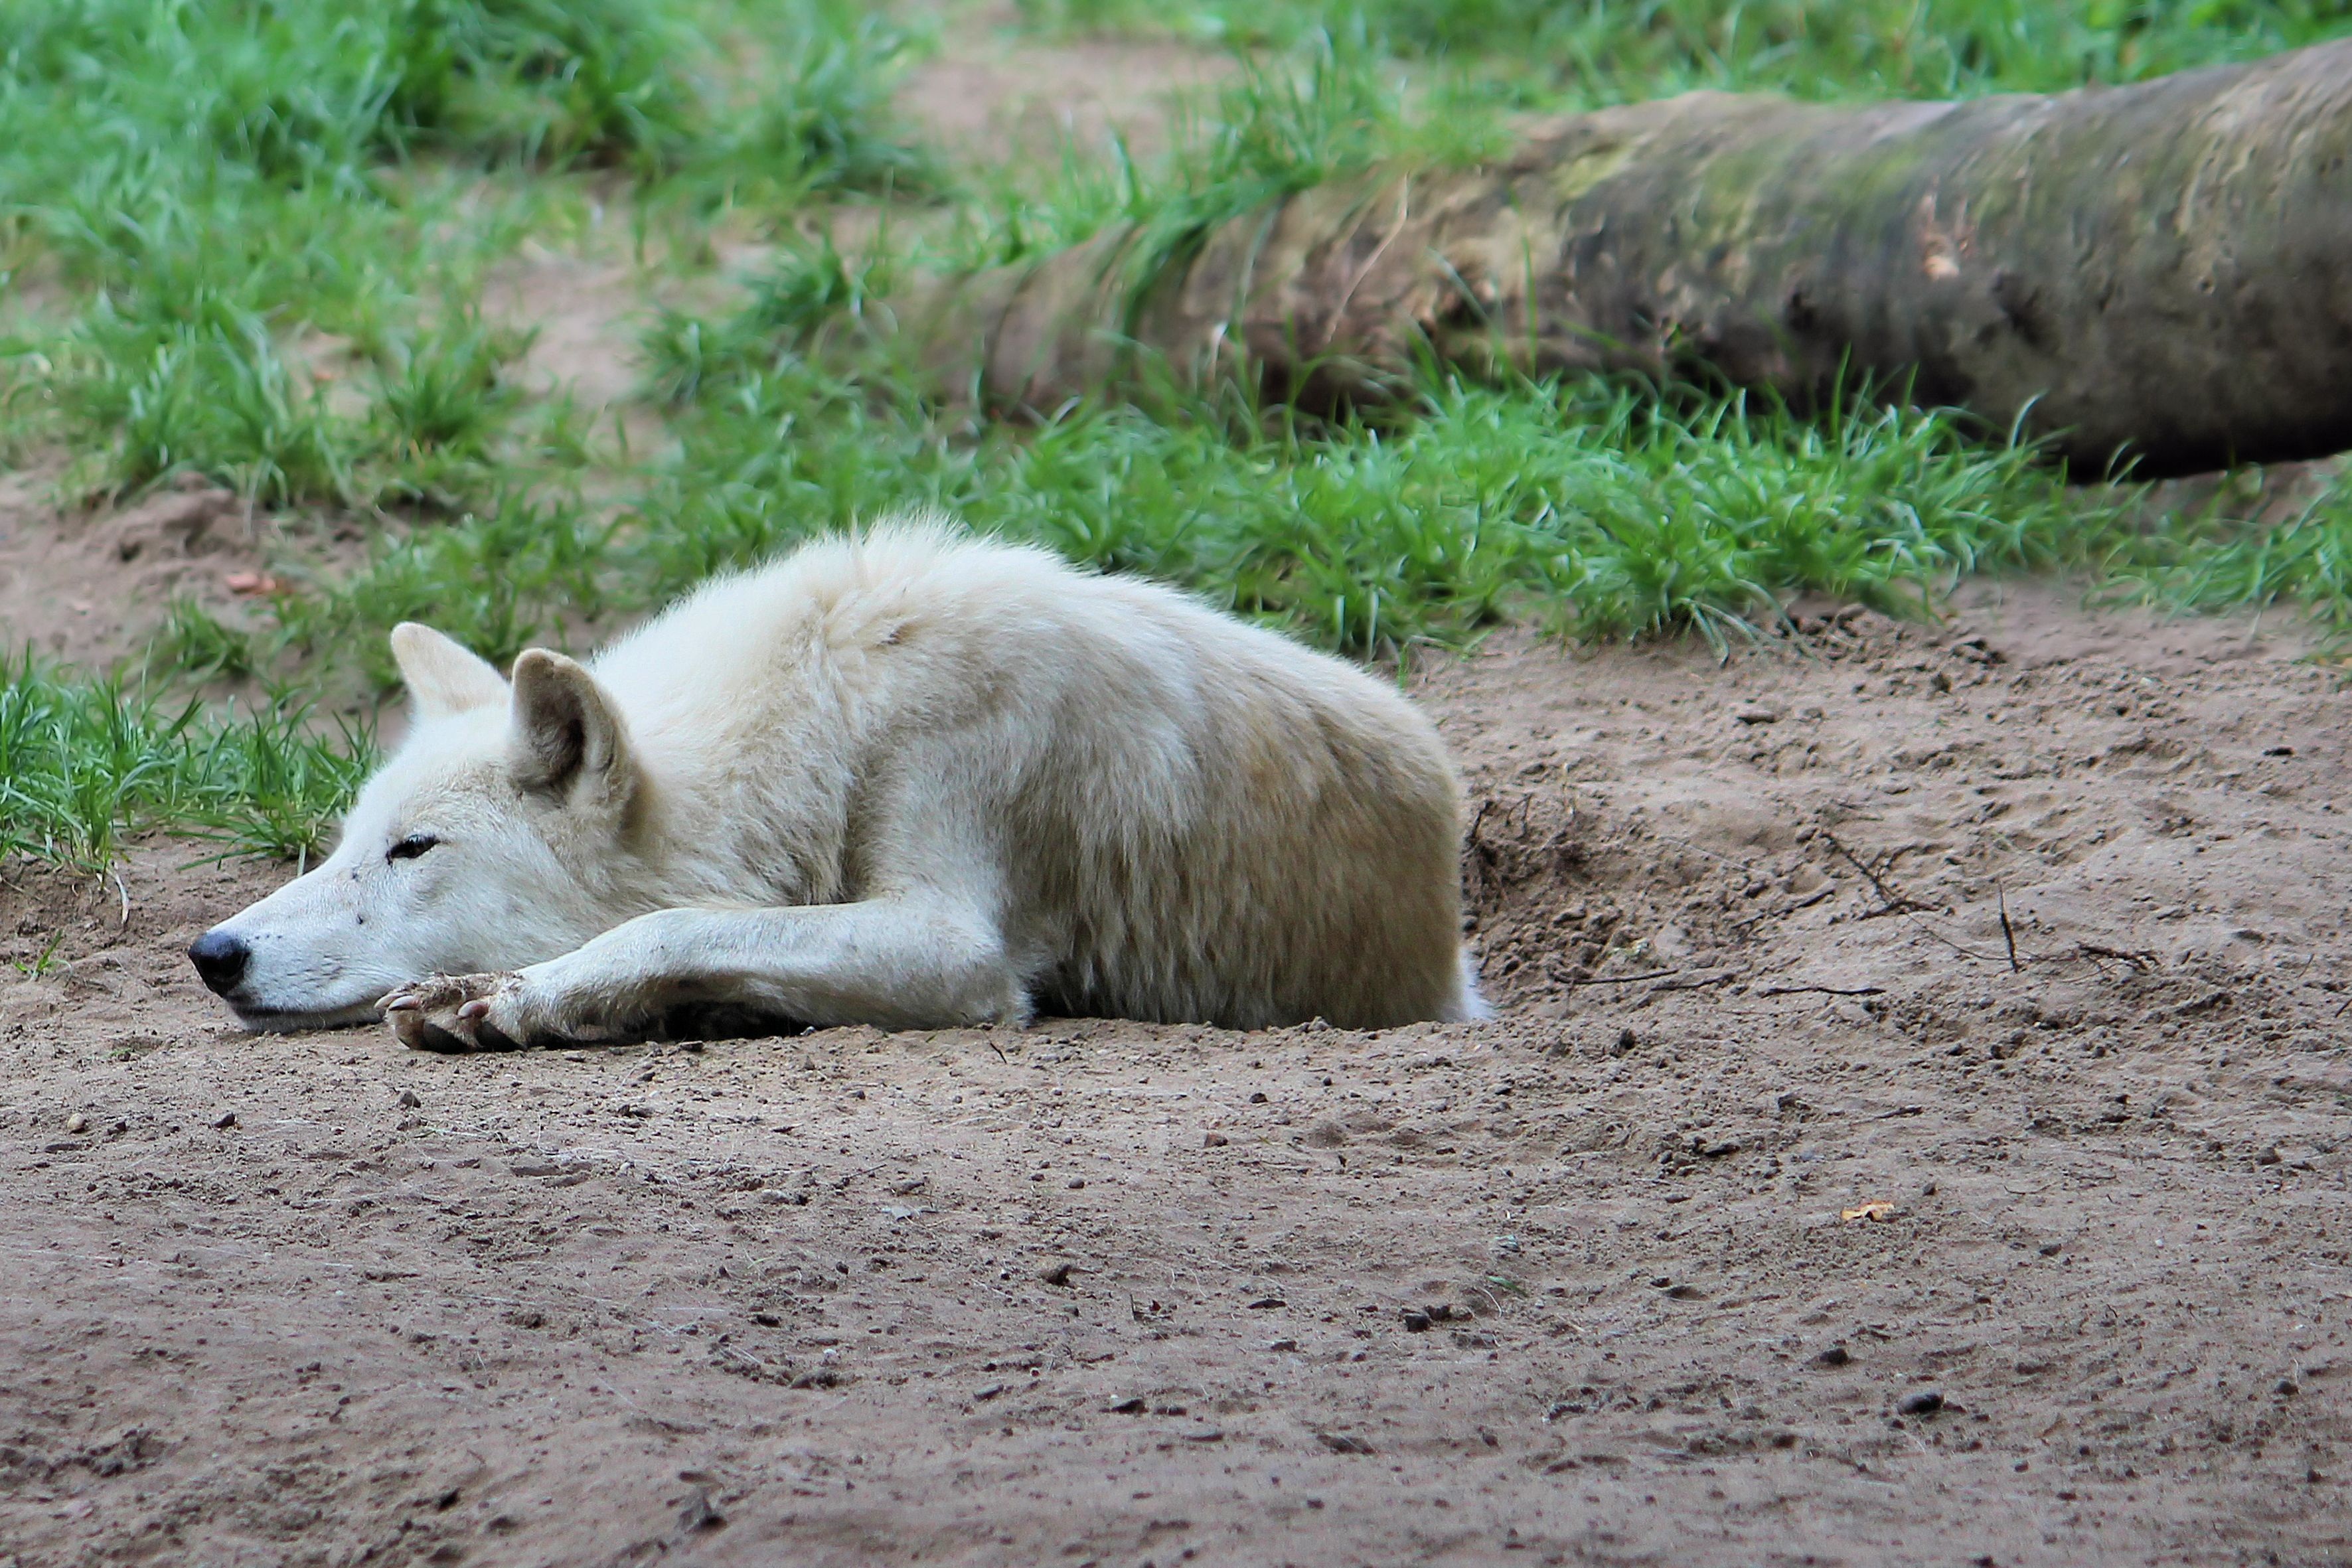
wildlife, zoo, mammal, wolf, predator, fauna, berlin, animal world